Big Spring Baptist Church (Elliston, Virginia)

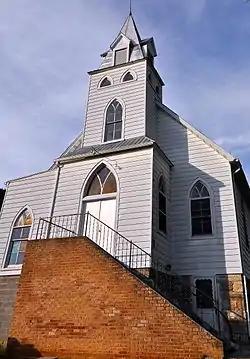
Big Spring Baptist Church, September 2013

Big Spring Baptist Church, also known as First Baptist Church, is a historic Baptist church building located near Elliston, Montgomery County, Virginia. It was built about 1880, and is a one-story, four-bay, nave plan frame structure with a high gable roof. It features a projecting three-stage central tower. Also on the property is the contributing church cemetery where the deceased members of most of the area's African-American families are buried.